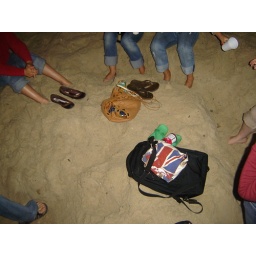
in the sand pit we found dug out for us on the beach